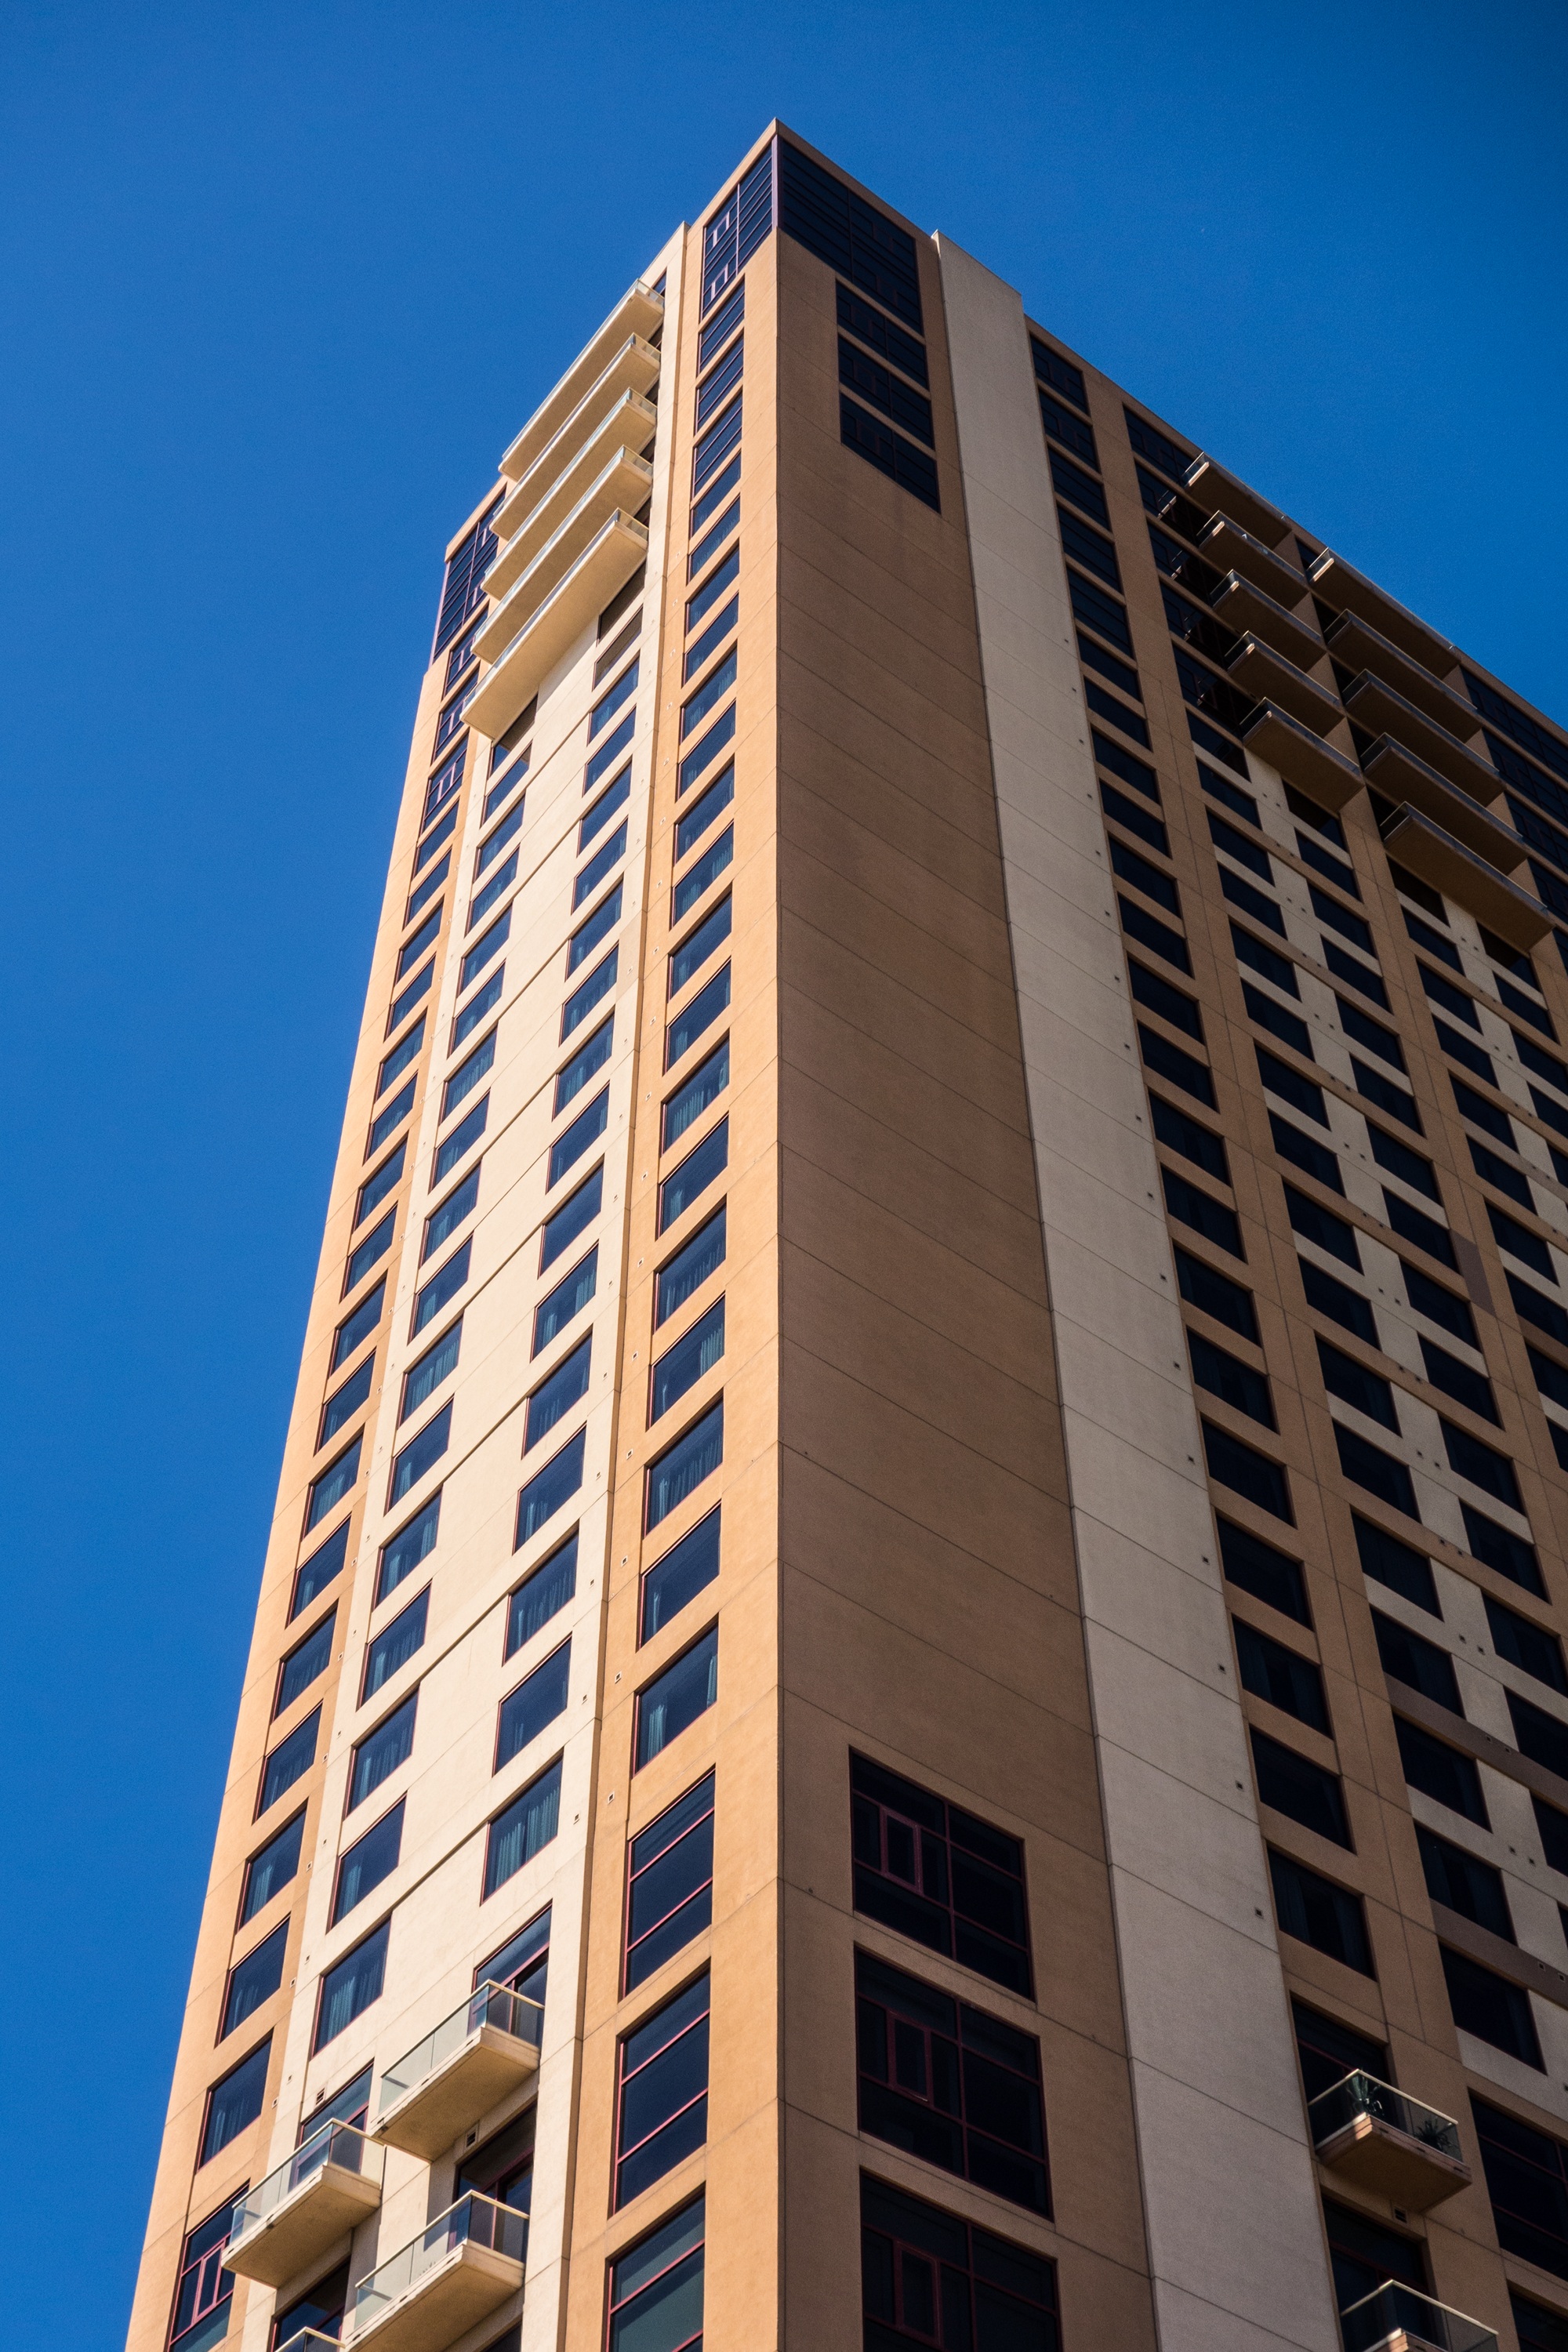
architecture, skyline, building, city, skyscraper, urban, downtown, tower, usa, america, office, landmark, facade, business, apartment, tower block, texas, austin, headquarters, metropolis, condominium, neighbourhood, urban area, residential area, human settlement, metropolitan area